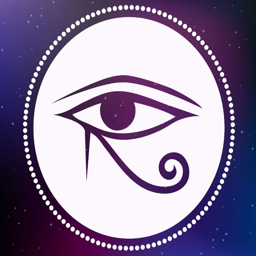
how many of these spiritual symbols do you know wishing moon